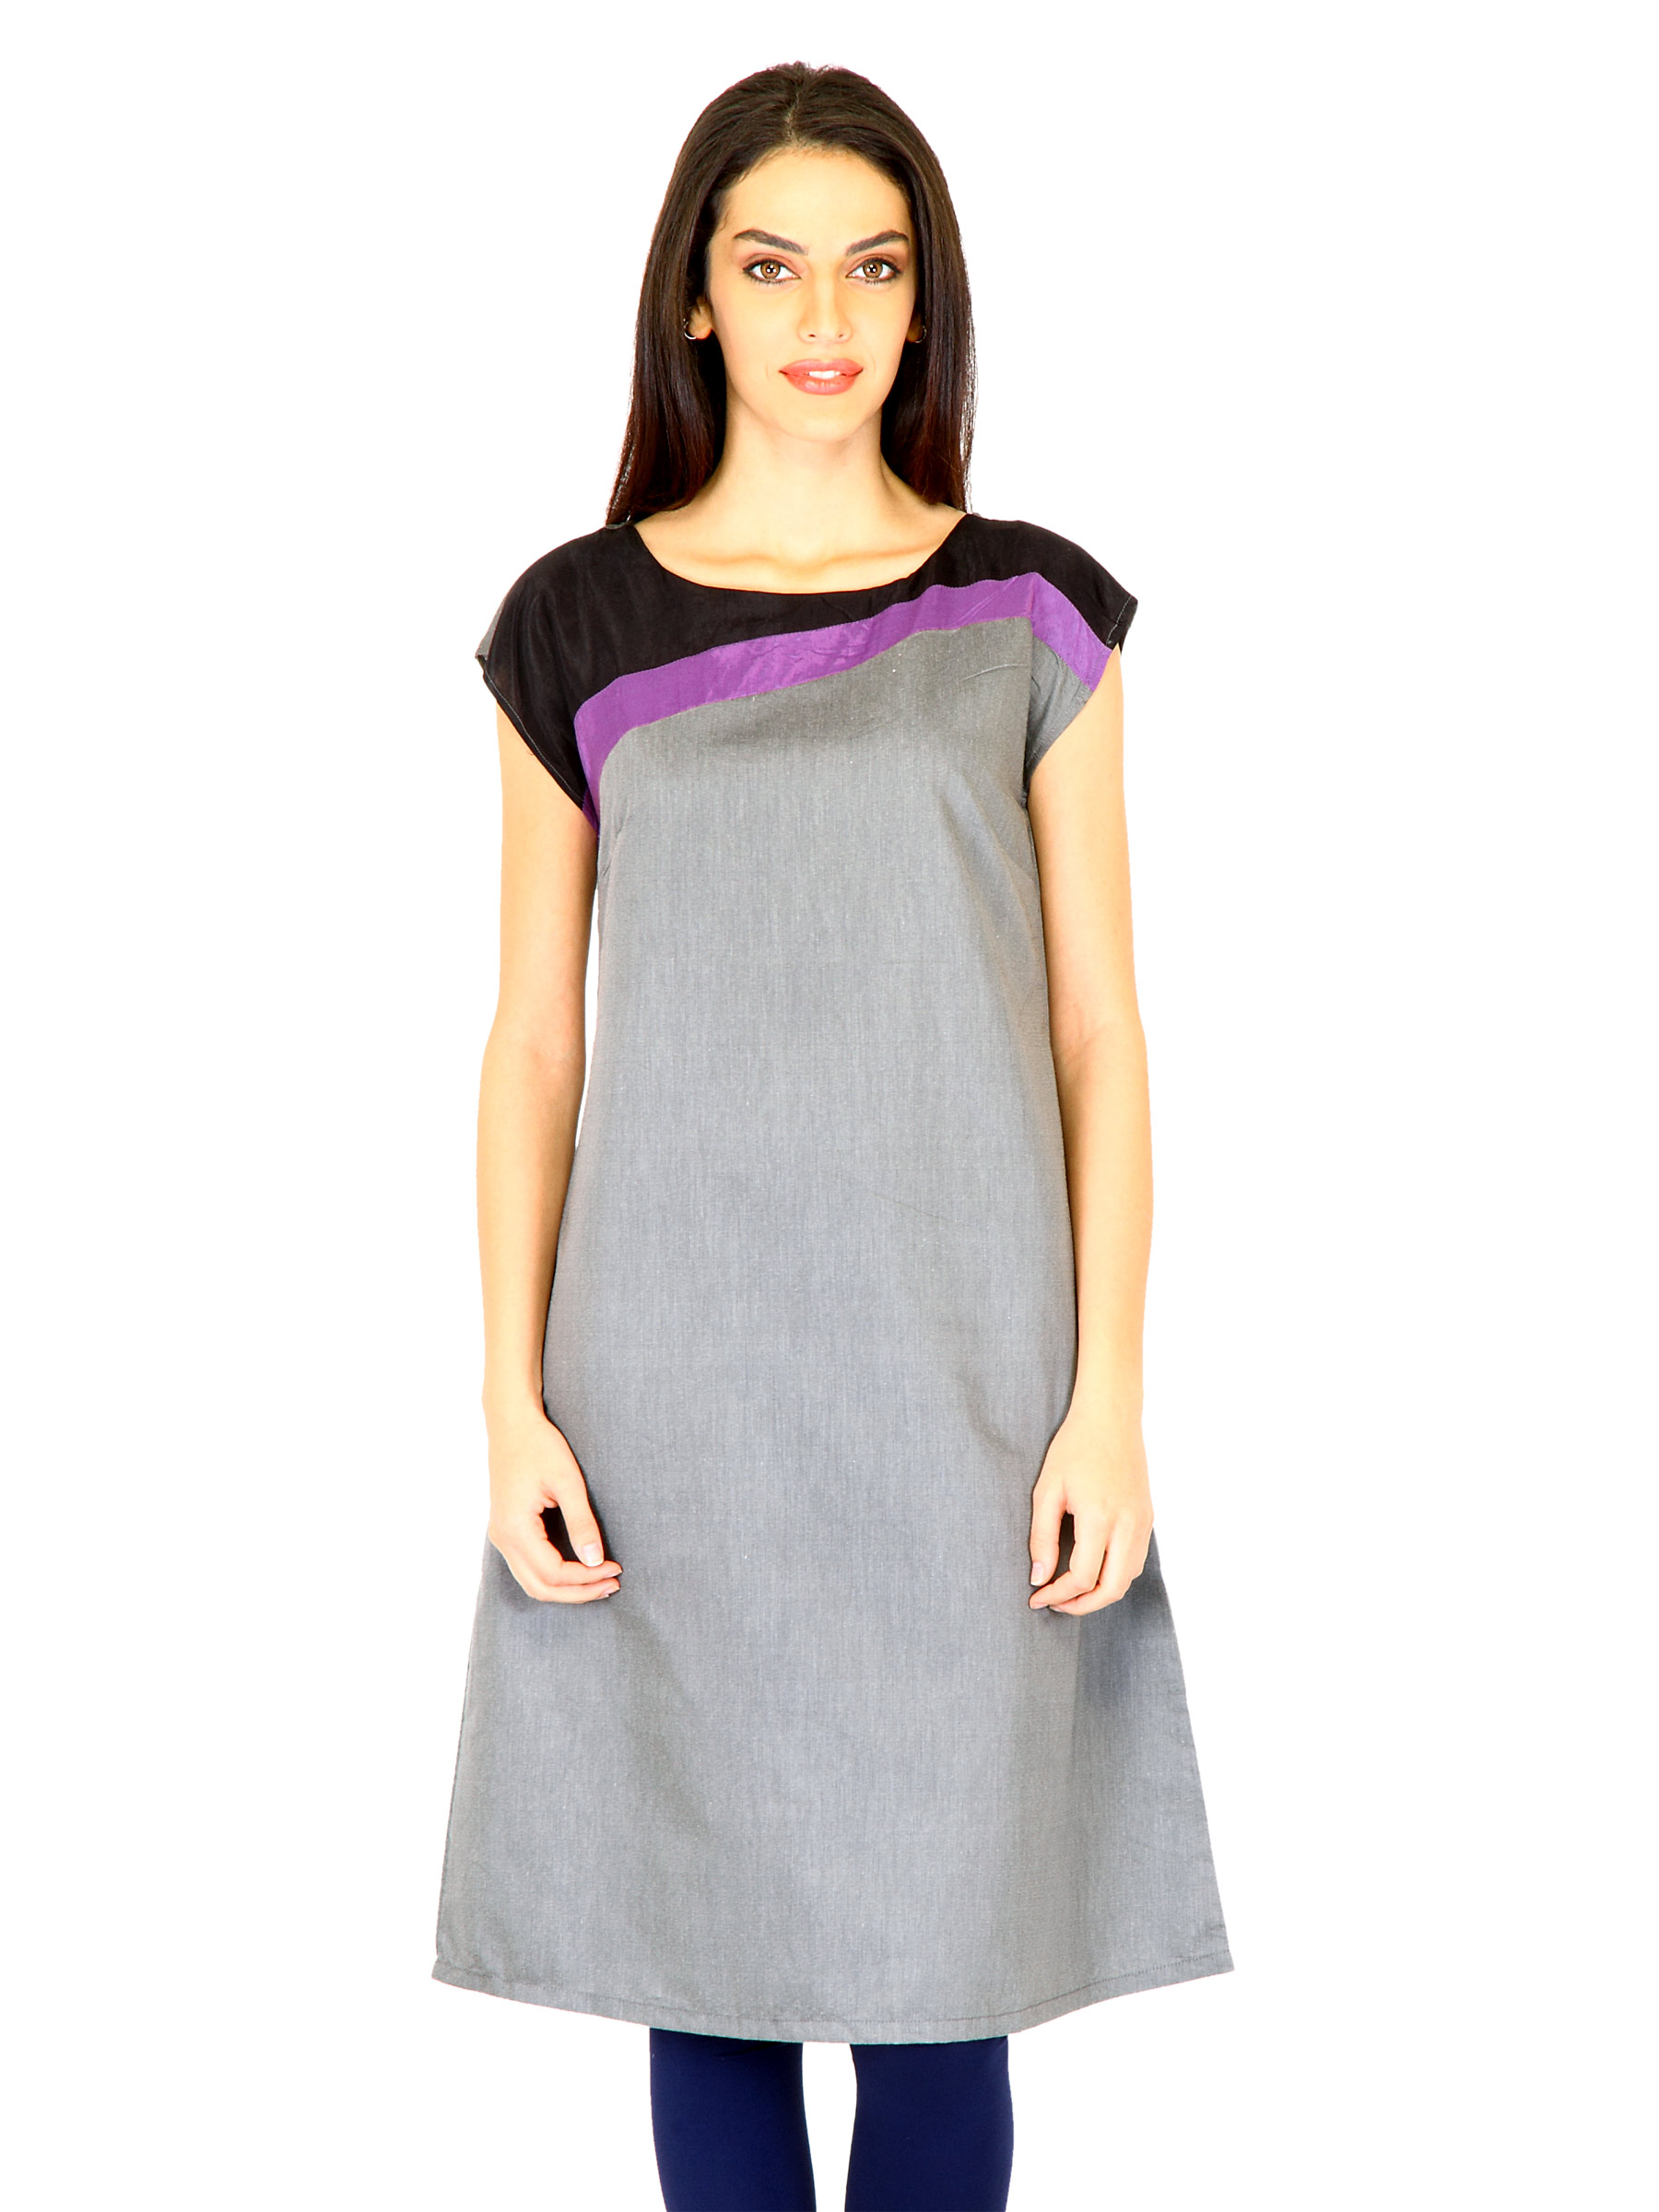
W Women Solid Grey Kurtas
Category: Apparel / Topwear / Kurtas
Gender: Women
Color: Grey
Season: Summer 2011
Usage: Ethnic